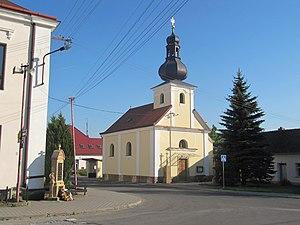
Tupesy est une commune du district d'Uherské Hradiště, dans la région de Zlín, en République tchèque. Sa population s'élevait à 1 122 habitants en 2018.